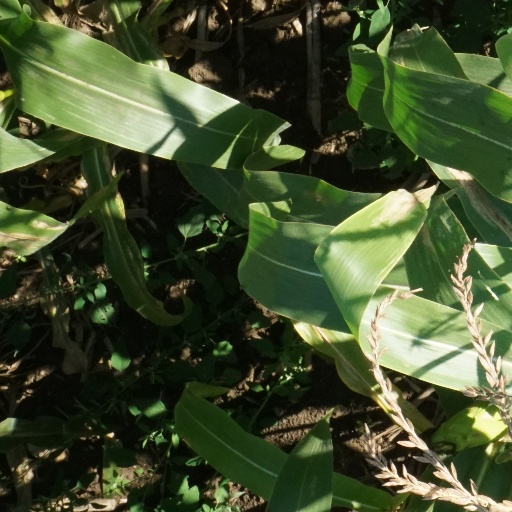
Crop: maize; corn